Anna Weizmann

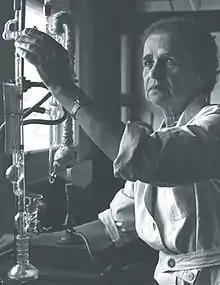

Anna (Hana, Anushka) Weizmann (1886 – February 17, 1963) was a Russian-Israeli chemist.